Swedish Sea Rescue Society

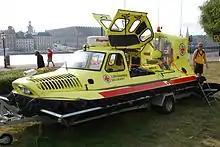
A covered hovercraft used by the Sea Rescue Society

The Society previous had 3 Finnish-Swedish ice class cruisers, "", "" and "Rescue Erik Collin". However, the vessels were discontinued in 2017/2018 and sold to private ownership. In 2020 the "Astra" was purchased by the Witherby Publishing Group. The ship undertook conversion work in 2021 to provide research opportunities for Witherbys, including the completion of a 22,000 nautical mile circumnavigation of the world in 2022.